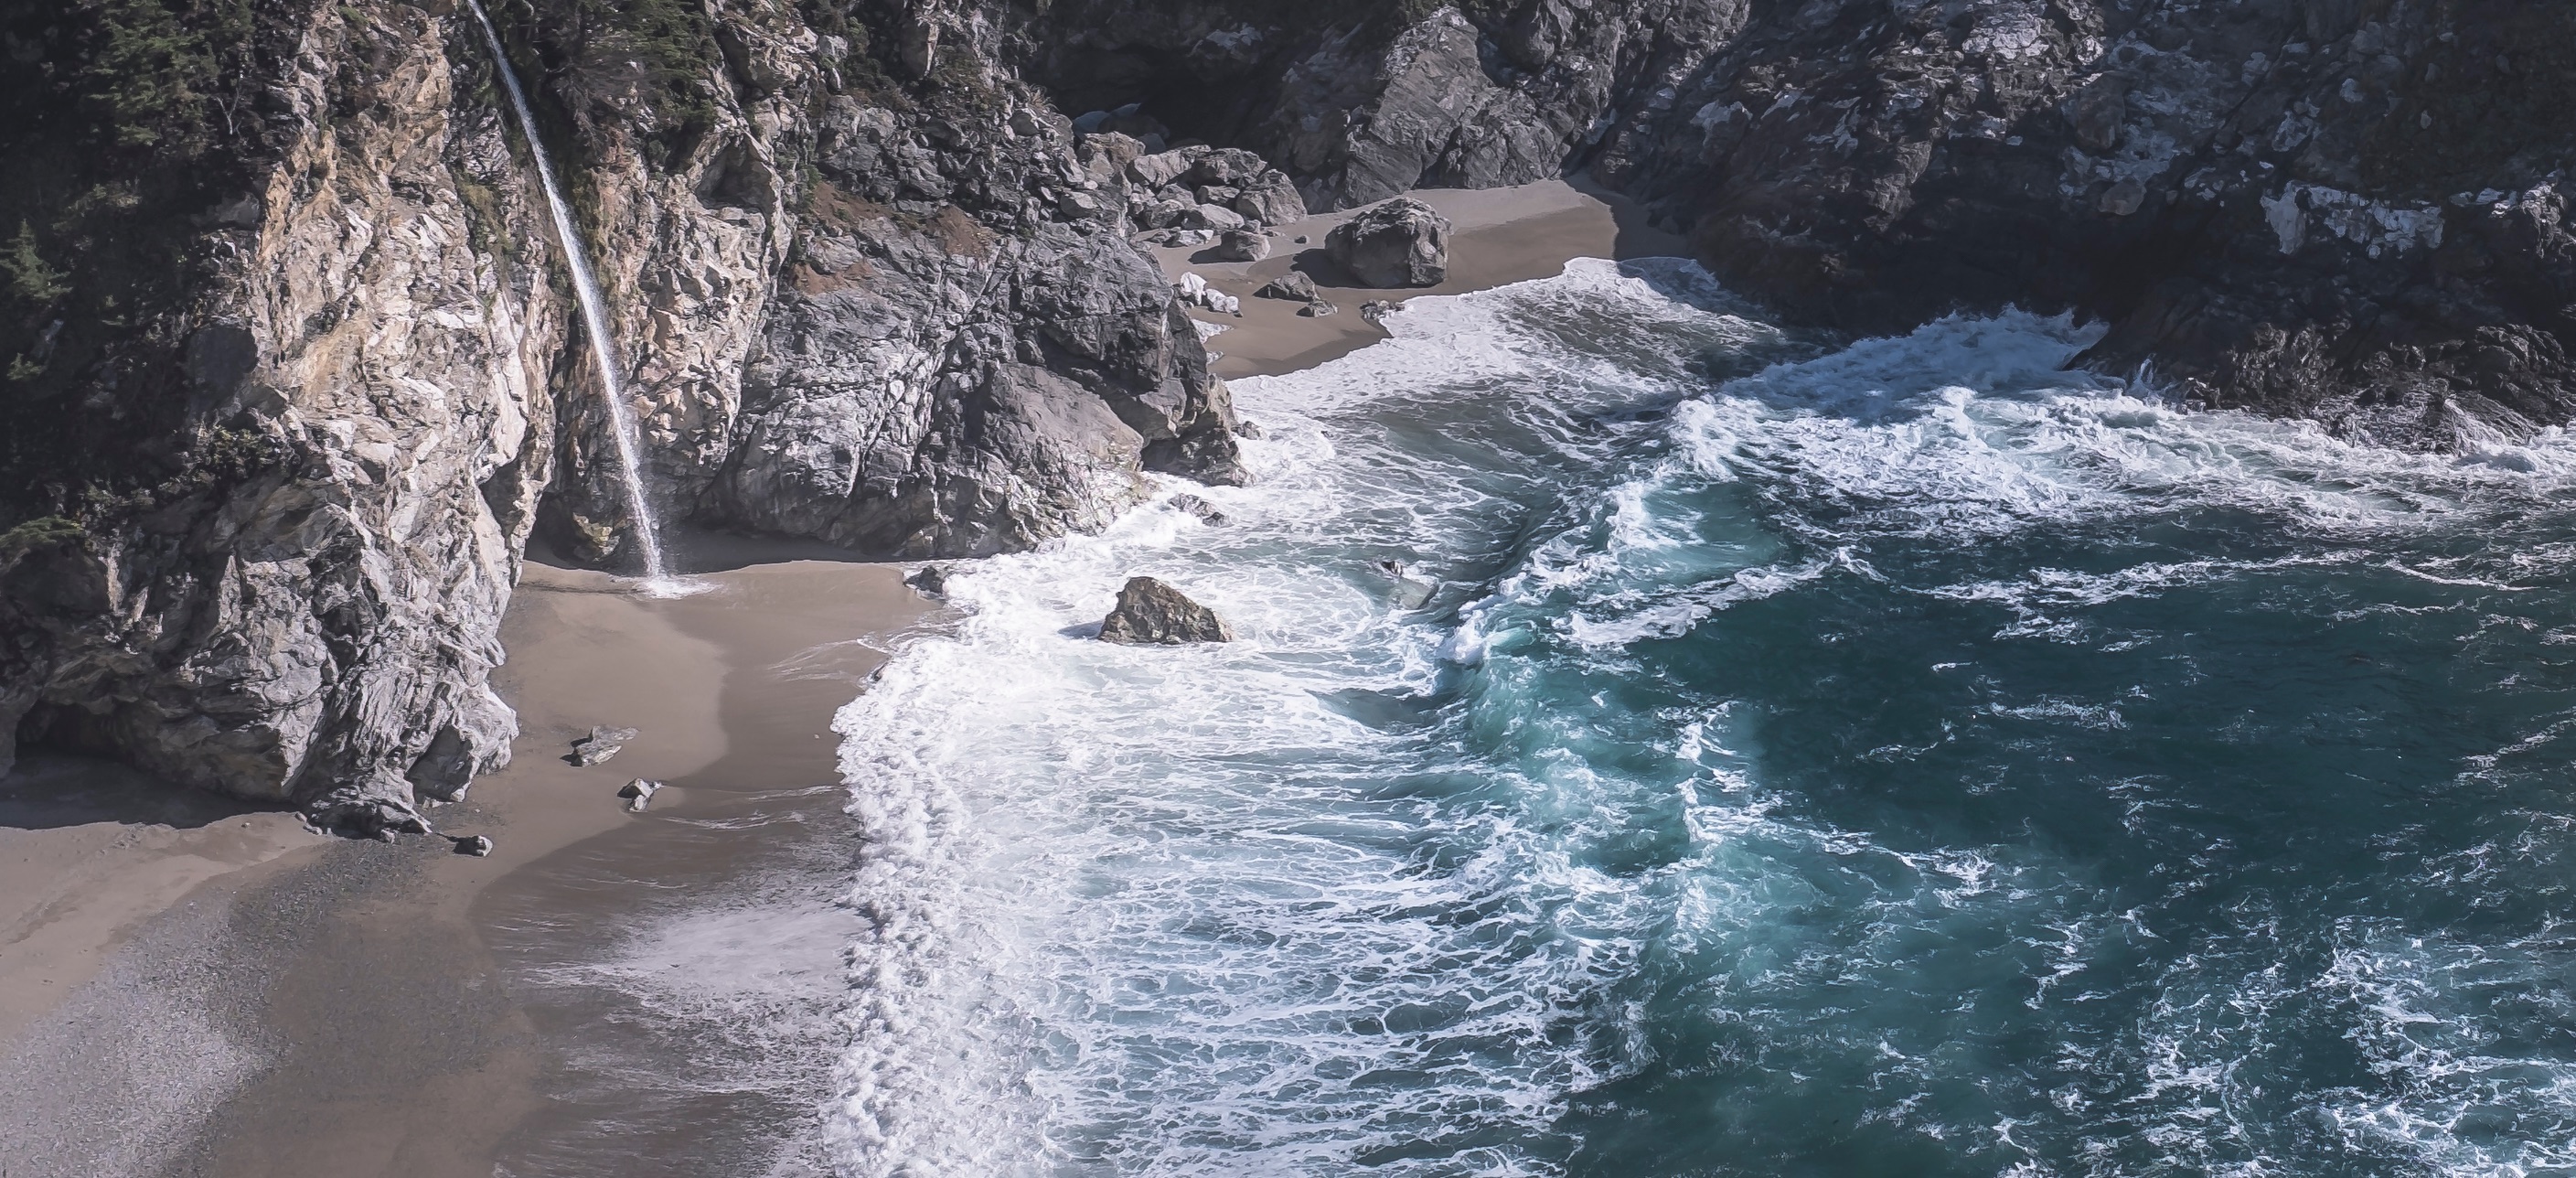
water, adventure, river, ice, vehicle, rapid, boating, water feature, geological phenomenon